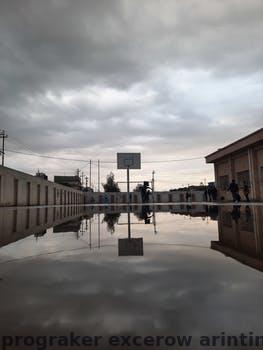
Label: Watermark